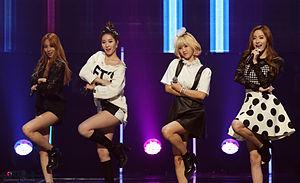
Bestie était un girl group sud-coréen composé de quatre membres formé par YNB Entertainment. Elles font leurs débuts officiels avec « Pitapat » le 11 juillet 2013.